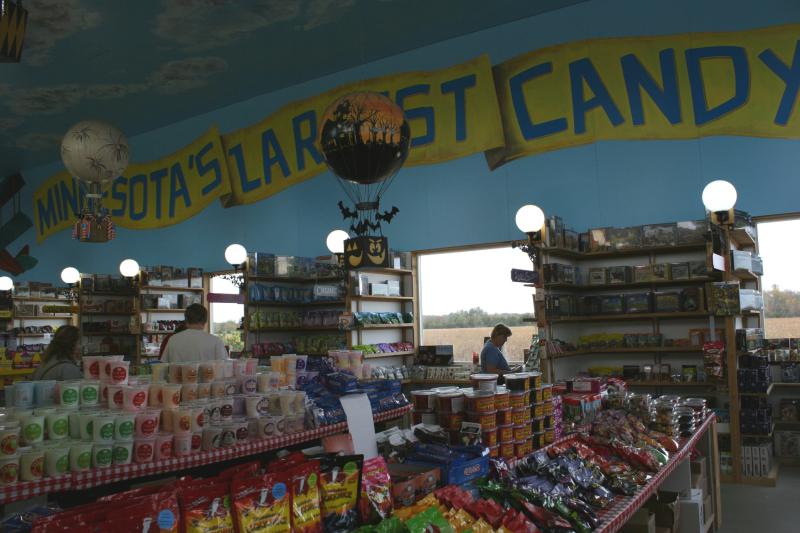
in the new addition to the building , person painted clouds for the ceiling , where hot air balloons are suspended .
Relation: Action, Story